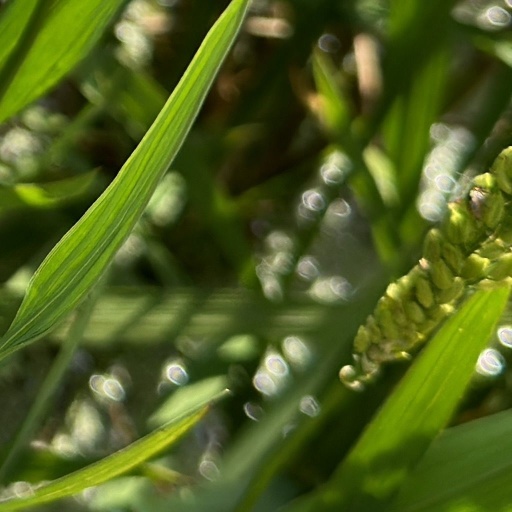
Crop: rice